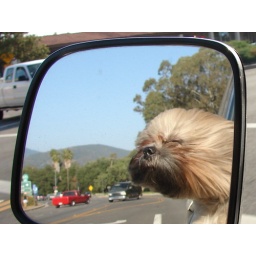
the dog in the mirror